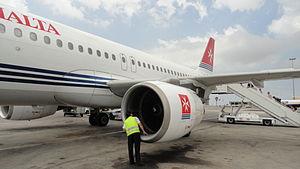
La sécurité aérienne procède de l'ensemble des mesures visant à réduire le risque aérien. L'Organisation de l'aviation civile internationale édicte des normes et des recommandations applicables dans les pays signataires de la convention de Chicago.